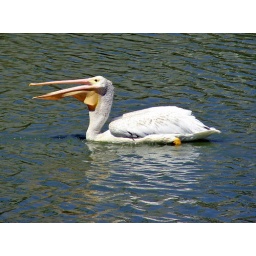
He was happy as a clam swimming around by himself gobbling up small fish